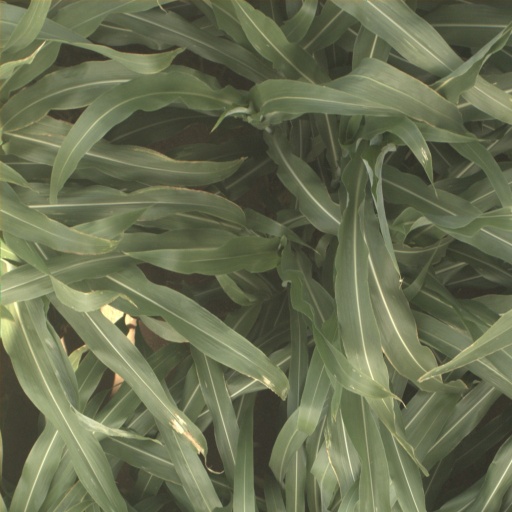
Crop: sorghum